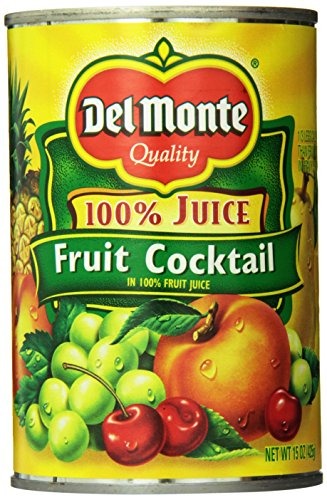
Item Name: Del Monte Canned Fruit Cocktail in 100% Fresh Juice, 15 Ounce (Pack of 6)
Bullet Point 1: Delicious Mixed Fruit: The cocktail is immersed in a tasty syrup, enhancing the natural taste of sweet peaches, juicy pears, plump grapes, succulent pineapples, and scrumptious cherries.
Bullet Point 2: Naturally Refreshing: Exotic fruit mix packed in natural fresh juice that is bursting with delicious flavor. It can be eaten on the go or as a tasty topping on your favorite dessert, salads, and other recipes.
Bullet Point 3: No Preservatives: With no artificial flavors or sweeteners, this mixed fruit can be eaten fresh right out of the can.
Bullet Point 4: Nutritious and Delicious: The canned fruit is picked and packed at the peak of freshness by our expert growers and contains vitamin A, vitamin C, and iron, making it the perfect snack or side dish to any meal.
Bullet Point 5: Premium Quality: Del Monte has earned a reputation with innovations and dedication to quality. We strive to cultivate the best vegetables and fruits, working with family farmers, to help your family live a life full of vitality and enjoyment.
Value: 90.0
Unit: Ounce

Price: 10.435